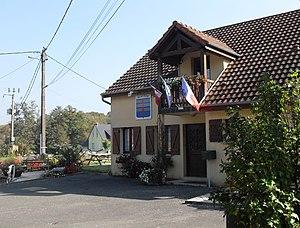
La mairie de Recouvrance
Recouvrance est une commune française située dans le département du Territoire de Belfort en région Bourgogne-Franche-Comté. Elle fait partie du canton de Grandvillars.